Imports to Ur

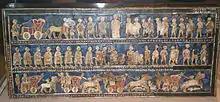
The Standard of Ur. Frame: wood; mosaic: shell, red limestone, lapis lazuli and bitumen, Sumerian artwork, ca. 2600-2400 BC. From tomb 779 Ur.

This opaque semi-precious stone has restricted geological origins. There is no textual evidence which provides a clear reference to the source of Sumerian lapis lazuli although documents list Aratta, Dilmun, and Meluḫḫa in Iran. These also name mountains such as Mt. Dapara, Mt. Bikni (modern Kuh-i Alvand in western Iran) and Bahtar Mountain or Sogdia. It is almost universally acknowledged that the lapis lazuli from Mesopotamia originated in the upper reaches of the Kokcha River in the Badakhshan district of modern Afghanistan. This was certainly exploited at the time of the Royal Cemetery (ca. 2600 BC) with evidence of manufacture in the 3rd millennium at Shortugai (I) on the Oxus River. This area is around 1500 miles from Mesopotamia and is extremely inhospitable. The mines are located 330 meters up the mountain slope and mining can only be conducted three months of the year because of the harsh winters. Other possible sources include Azerbaijan and Kerman. The stone was possibly first taken to Meluḫḫa and then traded (along with carnelian) by ship up the Gulf. There is no textual reference to a land route but several probably existed through the Zagros Mountains.